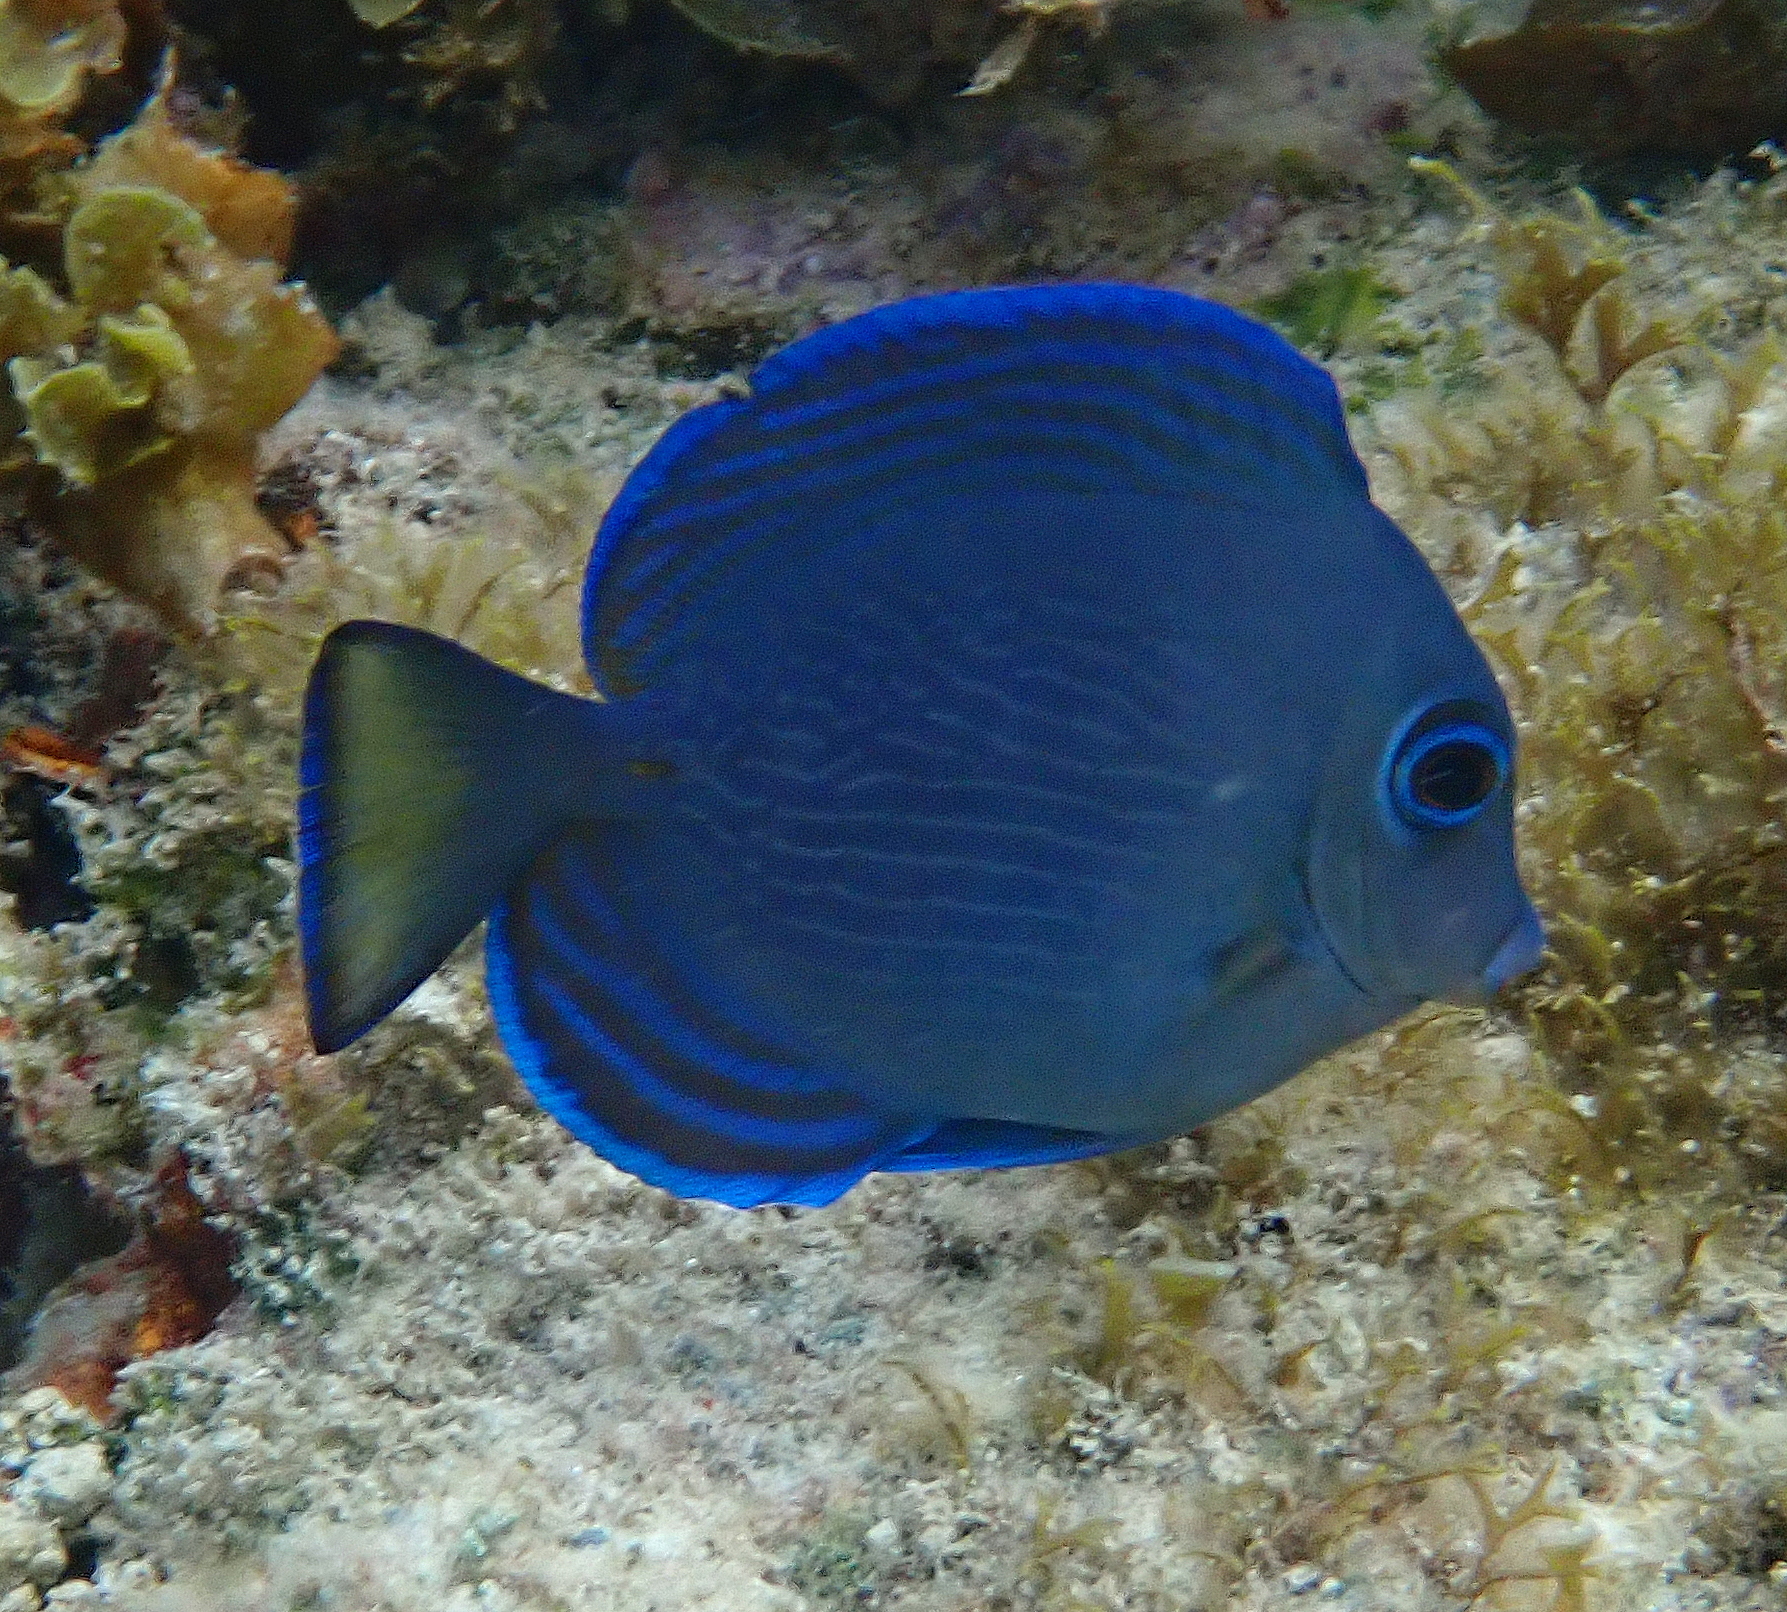
Acanthurus coeruleus (Atlantic Blue Tang)